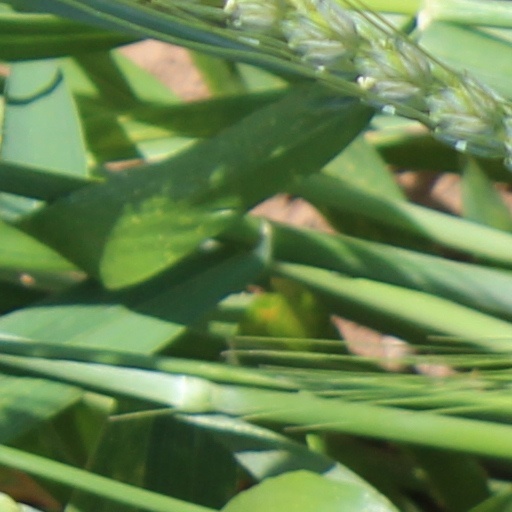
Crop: wheat